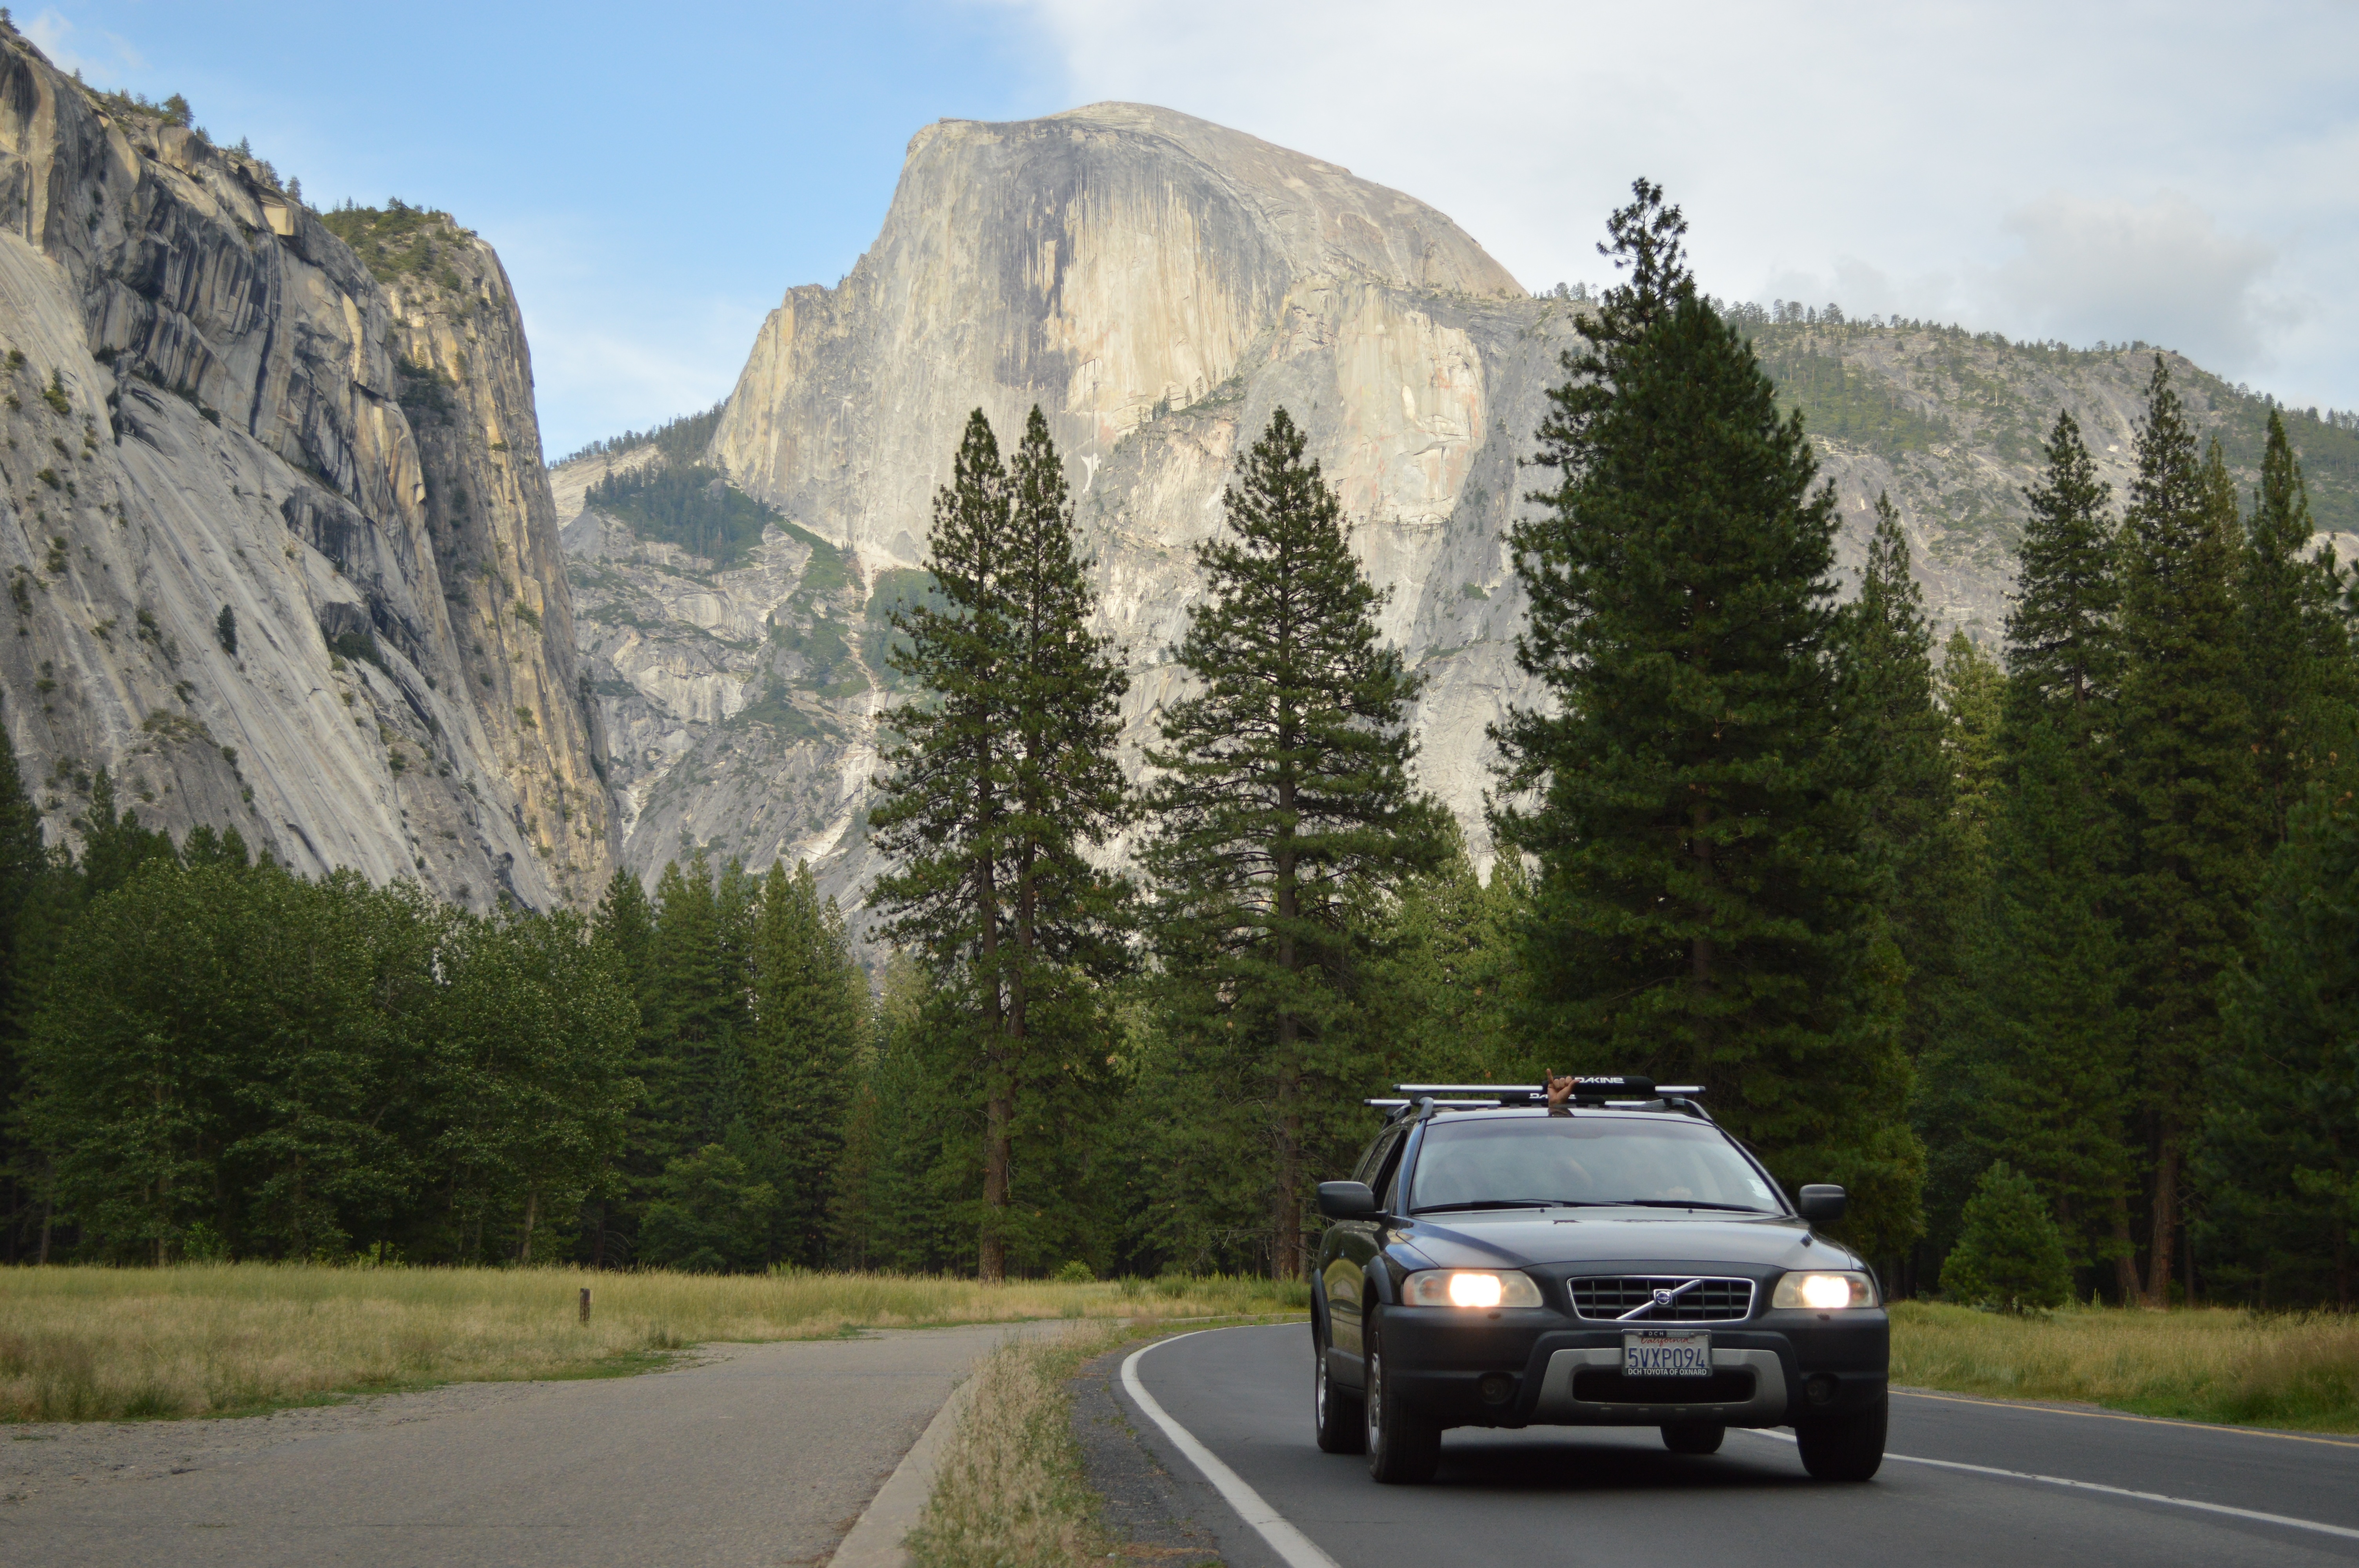
mountain, road, car, highway, mountain range, vehicle, road trip, alps, mountain pass, land vehicle, automobile make